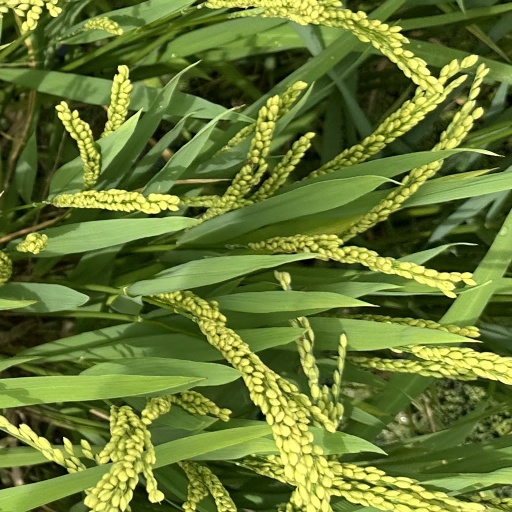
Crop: rice